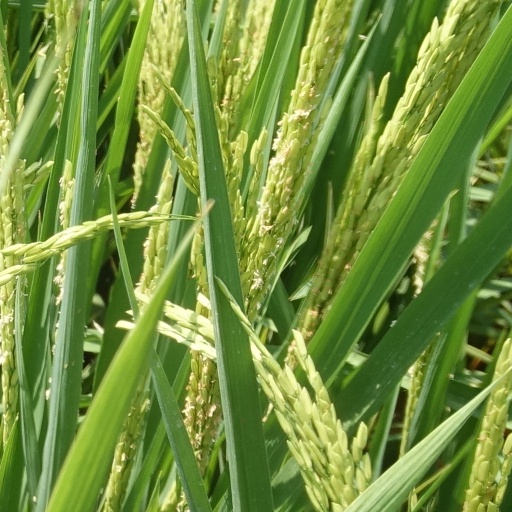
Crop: rice